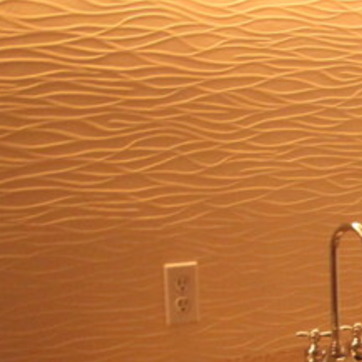
Material: wallpaper